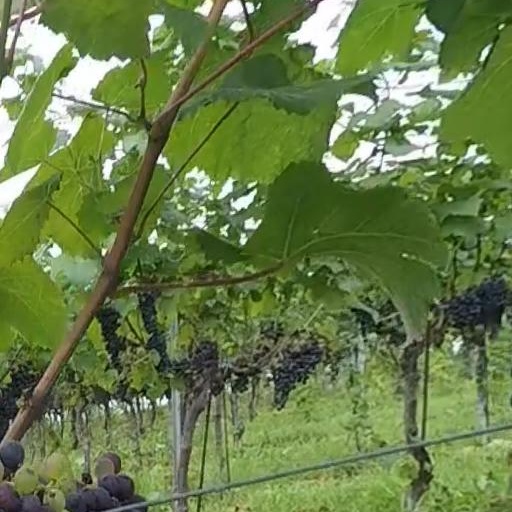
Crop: grape